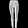
Label: Trouser